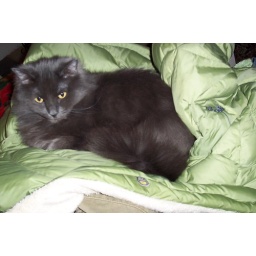
not cat in the hat now cat in the coat or whats yours is mine 002